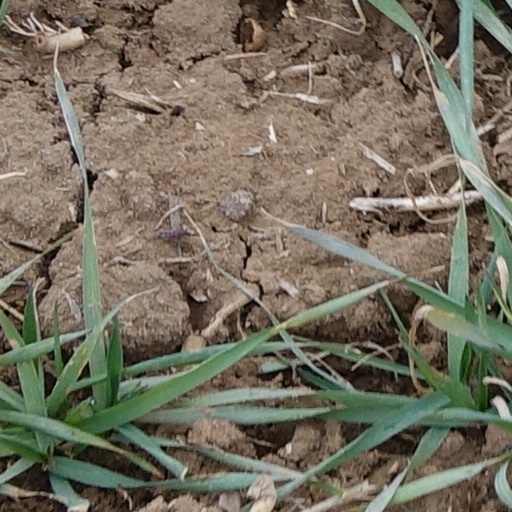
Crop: wheat